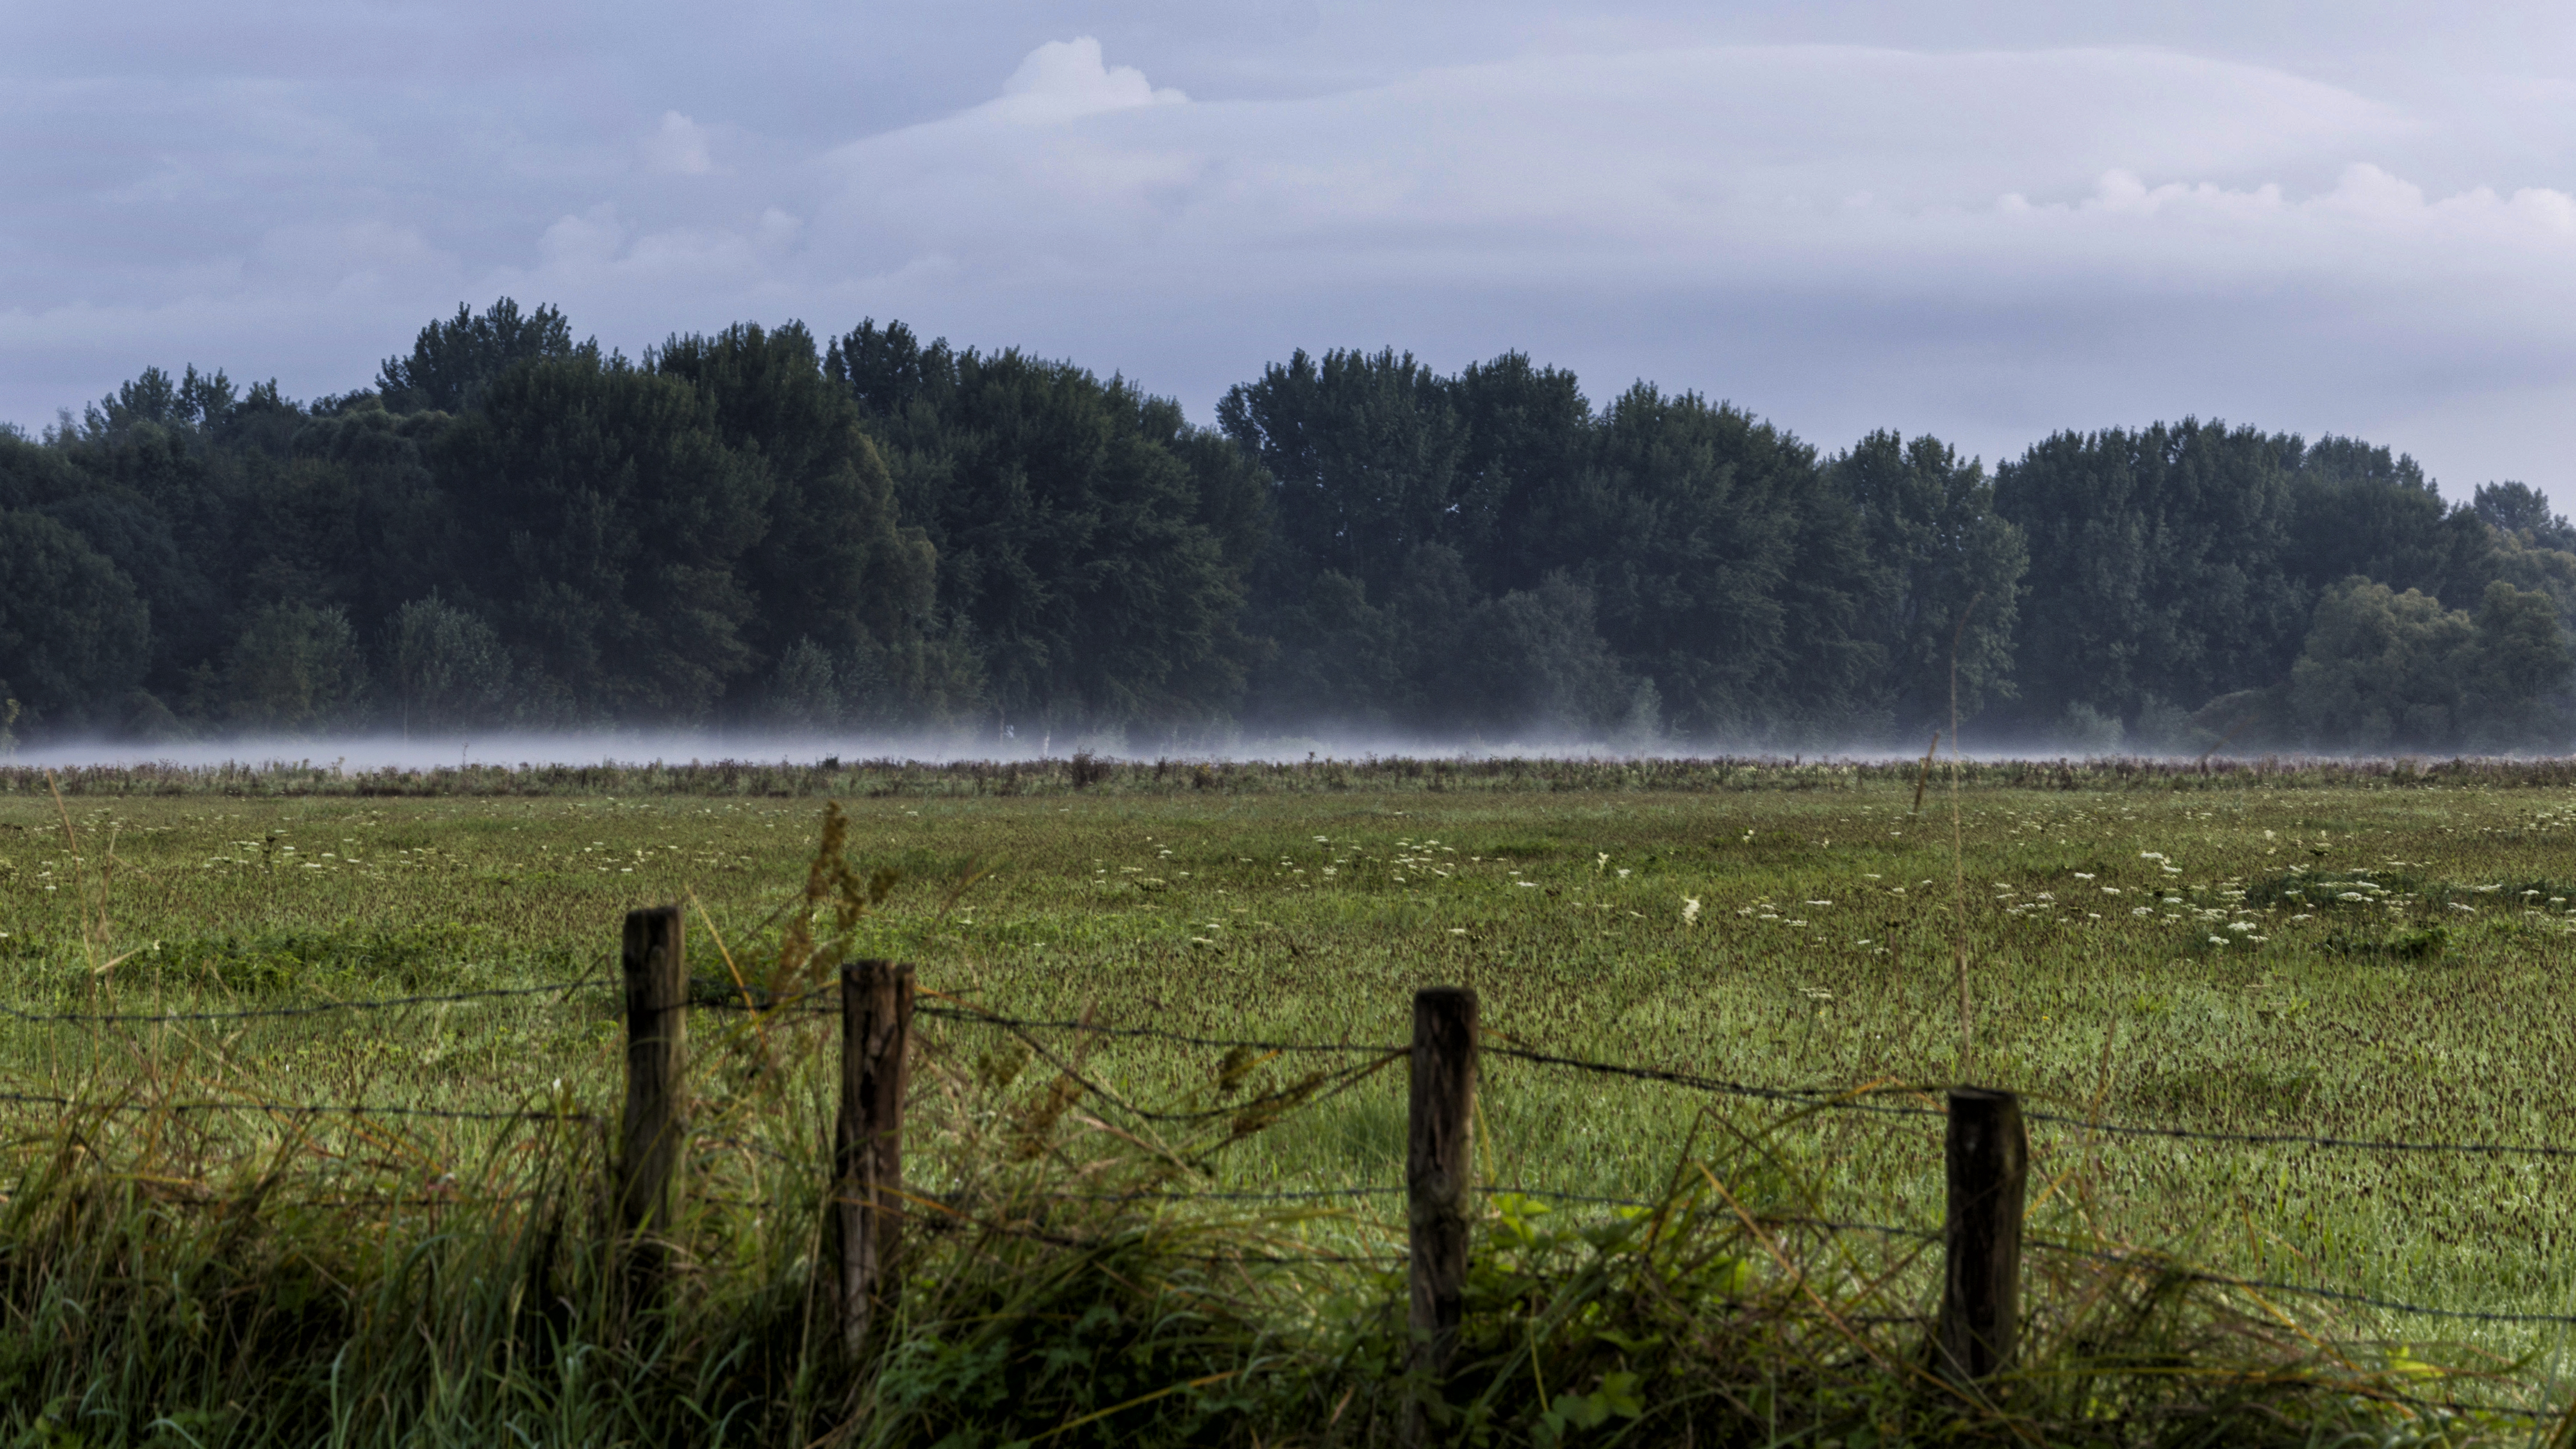
landscape, tree, water, nature, forest, grass, outdoor, marsh, swamp, wilderness, fence, mist, field, photography, meadow, prairie, morning, hill, lake, wind, pasture, reservoir, nikon, trees, nederland, netherlands, zuidholland, willow, outdoorphotography, wetland, bog, damp, habitat, gras, loch, ecosystem, paulvandevelde, pdvandevelde, padagudaloma, natuurfotografie, dordrecht, biesbosch, landschap, nederlandinfotos, wilgen, hollandse, hekwerk, rural area, natural environment, atmospheric phenomenon